CC Sabathia

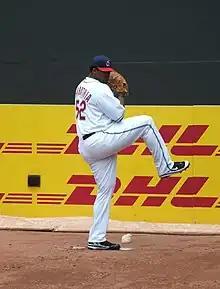
Sabathia with the Indians in 2006

The Indians picked up Sabathia's $7 million club option for 2006 on April 27, 2005, and he subsequently signed a two-year, $17.75 million deal. In 2005, Sabathia posted a 15–10 record with a 4.03 ERA in 31 starts. He was fourth in the AL in strikeouts/9 IP (7.37), seventh in strikeouts (161) and eighth in wins. He threw the fastest fastball in the AL in 2005, averaging 94.7 miles per hour.